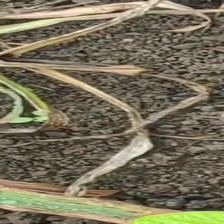
Weed species: Digitaria_SP_(Digitaria Sanguinalis )